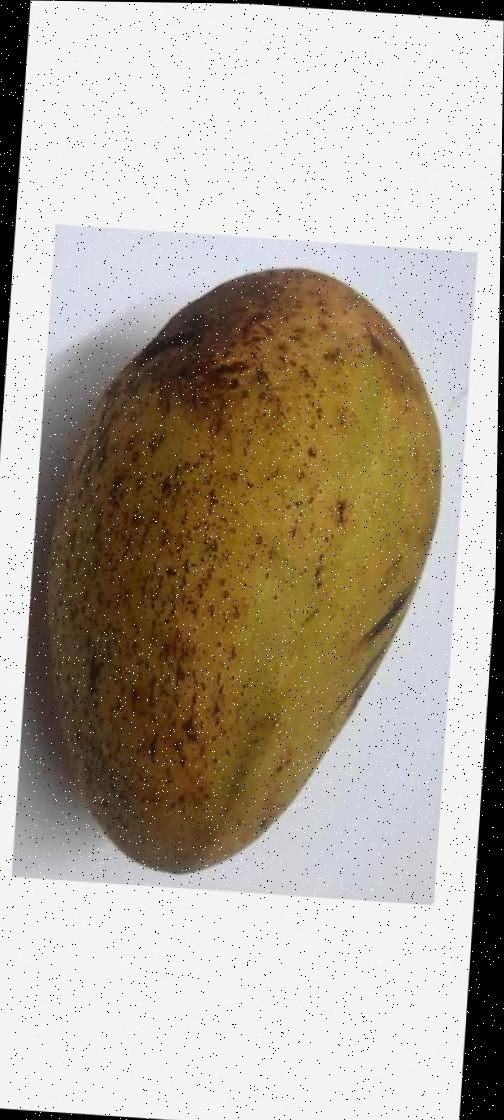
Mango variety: Ashshina Classic